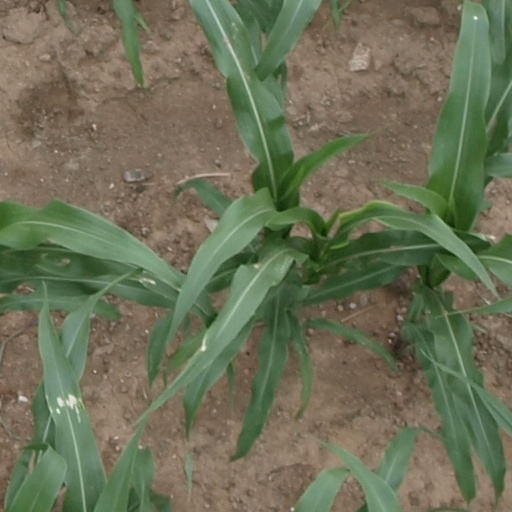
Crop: maize; corn